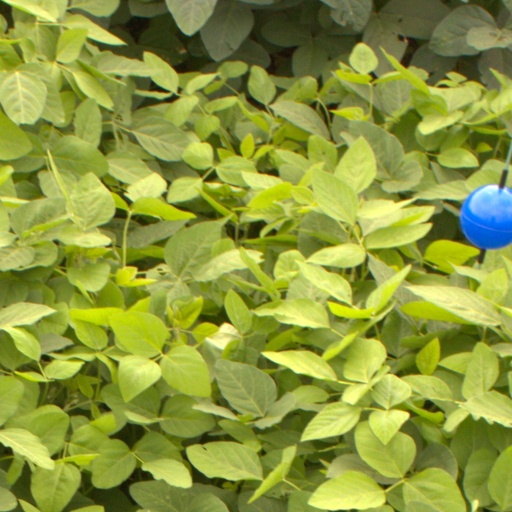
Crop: soybean